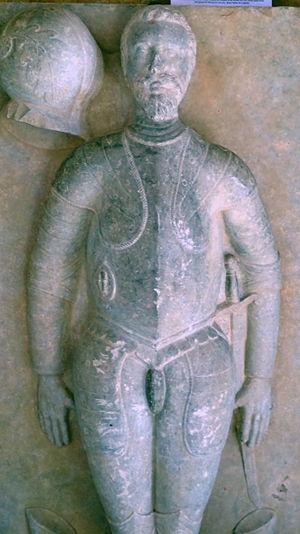
Gisant d'Hélie de Gontaut de Saint-Geniès (mort en 1598)